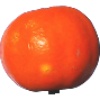
Label: Clementine 1